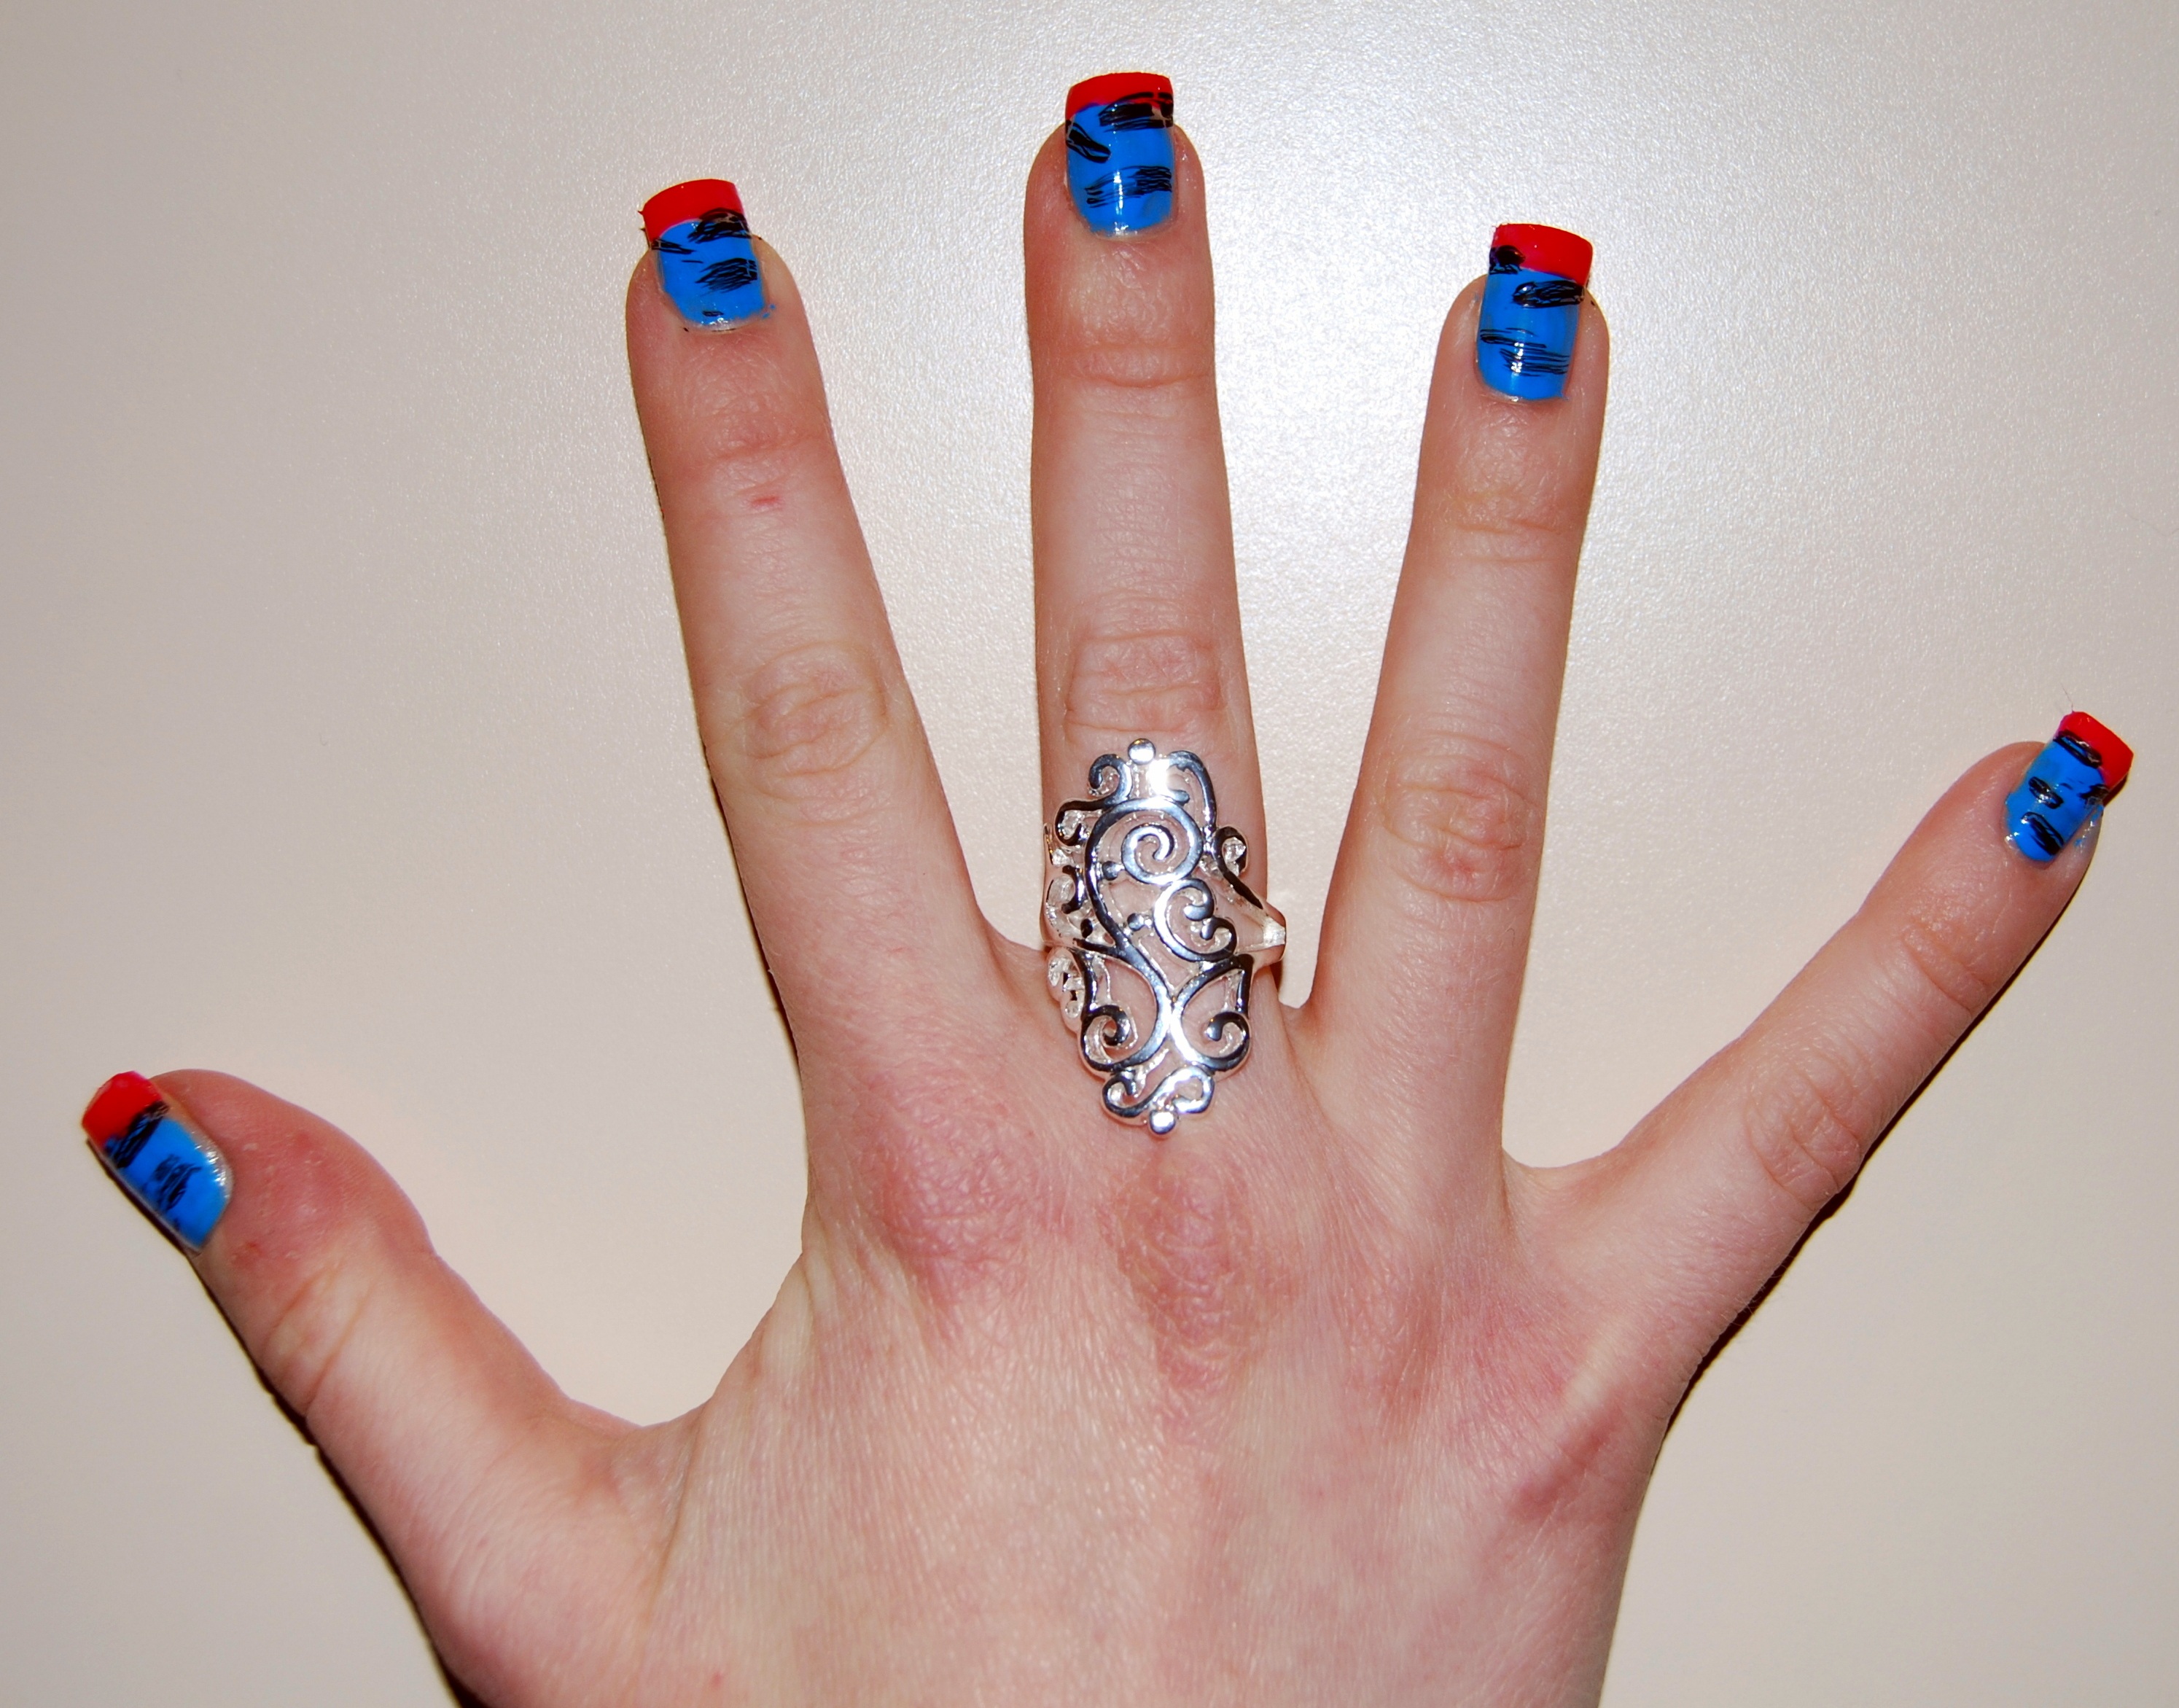
hand, ring, finger, red, color, blue, colorful, nail, manicure, jewellery, nails, five, cosmetics, fashion accessory